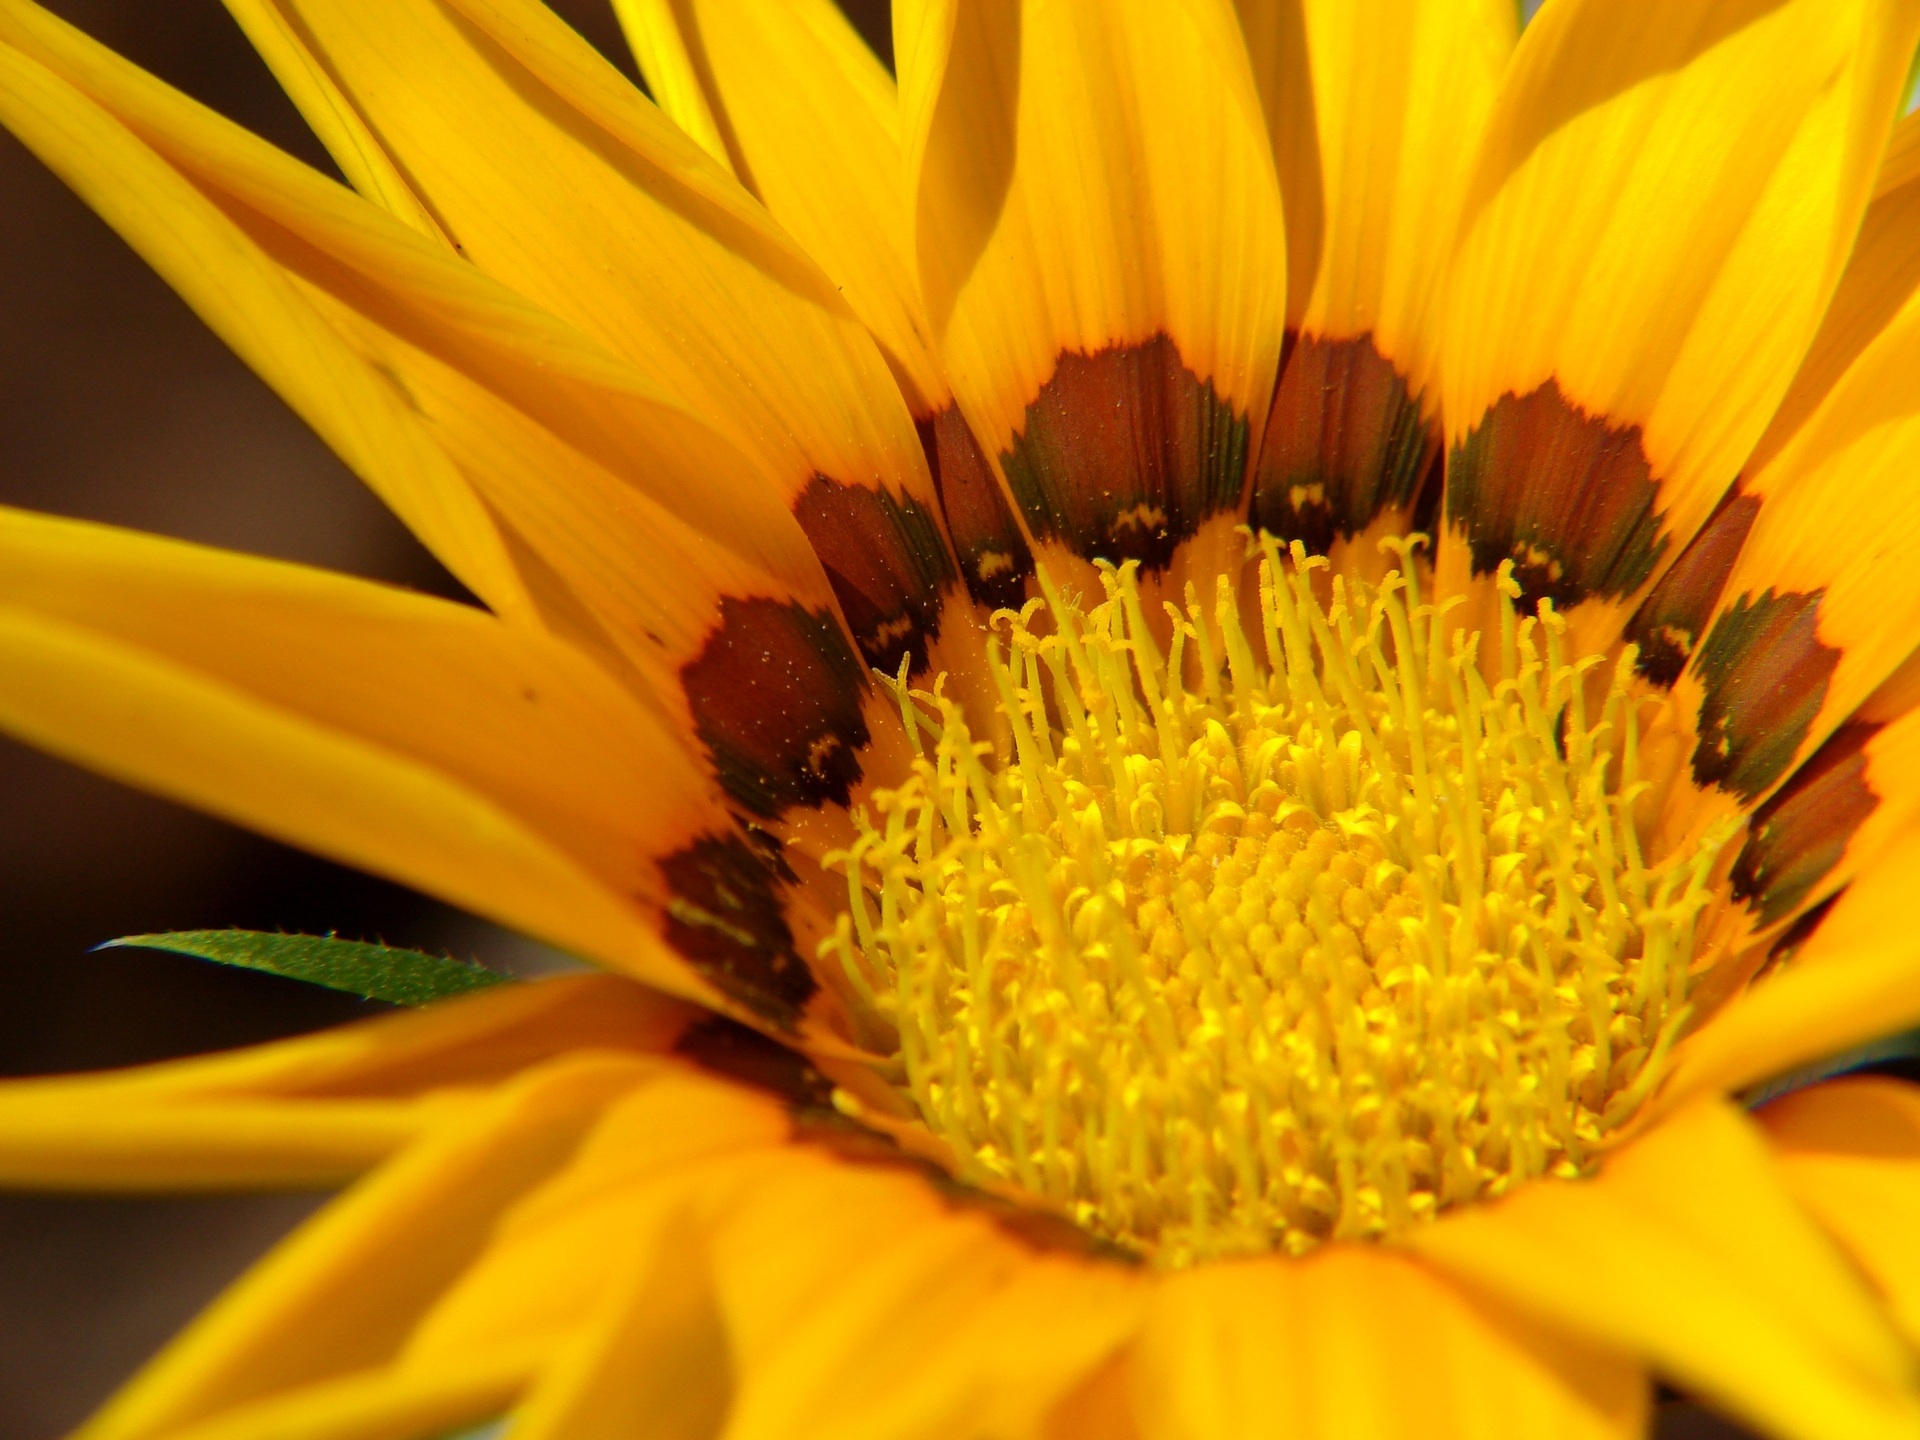
nature, plant, photography, flower, petal, pollen, botany, yellow, flora, sunflower, yellow flower, close up, nectar, macro photography, flowering plant, daisy family, sunflower seed, annual plant, plant stem, land plant